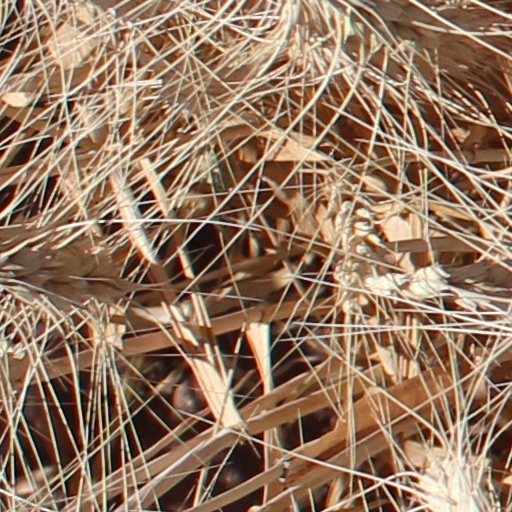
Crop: wheat